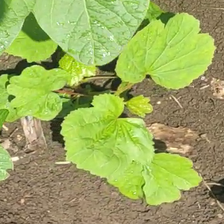
Weed species: Little_Mallow(Malva parviflora)